County Palatine of Durham

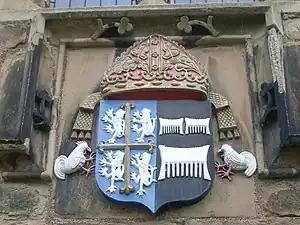
The coat of arms of Cuthbert Tunstall, bishop 1530–51 and 1554–59, on Durham Castle. They combine the arms of the diocese (left) with Tunstall's personal arms (right). Above the shield is a mitre encircled by a coronet, symbolising the bishops' spiritual and temporal power.

The later history of the palatinate is characterised by the Crown and parliament slowly diminishing the powers of the bishops and incorporating the county into the regular system of local government in England. This process began in 1536, when the Act of Resumption deprived the bishop of the power to pardon offences or to appoint judicial officers and mandated that the county's legal system would in future be run in the name of the king, rather than the bishop. In March 1553 the diocese was briefly abolished; the bishop, Cuthbert Tunstall, had been removed from office and imprisoned in 1552 because he did not support the religious policies of Edward VI's "de facto" regent, John Dudley. Mary I had restored both the diocese and Tunstall to office by April 1554, and in practice the abolition seems to have been ignored. In 1596, under Elizabeth I, restrictions were placed on the palatinate's court of chancery.